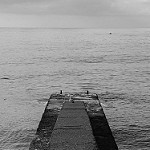
Label: B & W